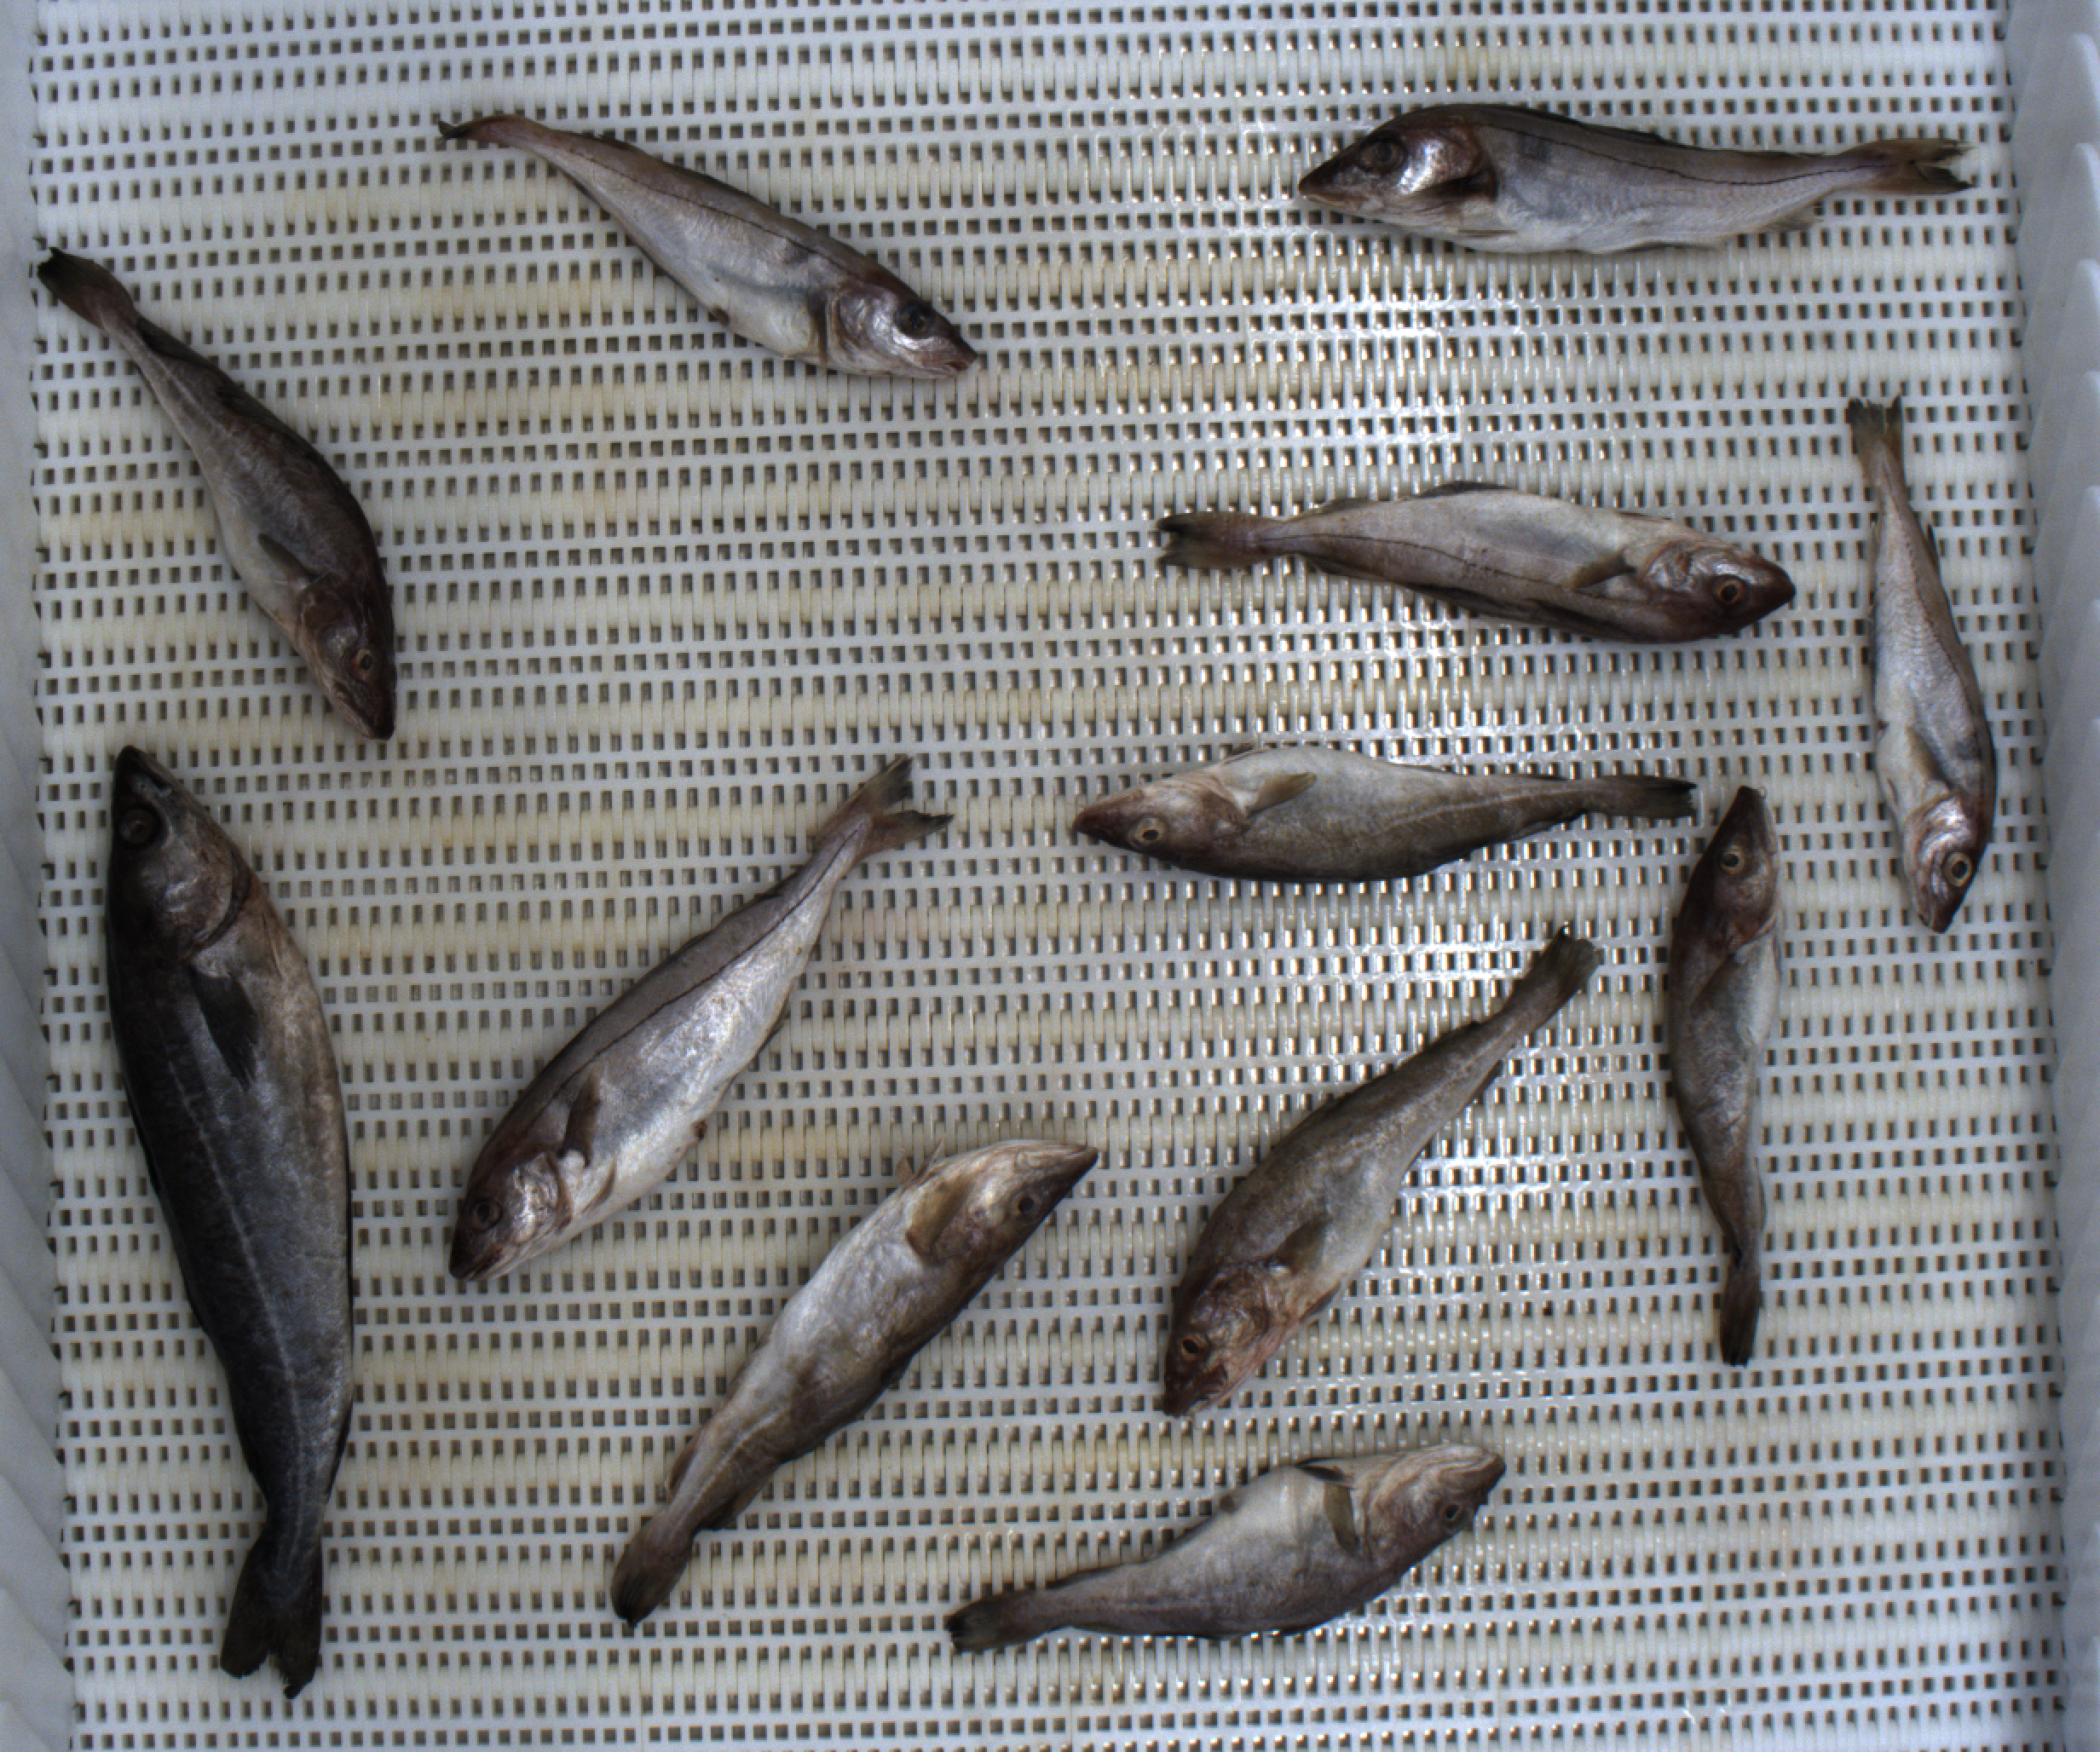
Total fish: 12
Cod: 6
Haddock: 5
Whiting: 0
Hake: 0
Horse mackerel: 0
Saithe: 1
Other: 0